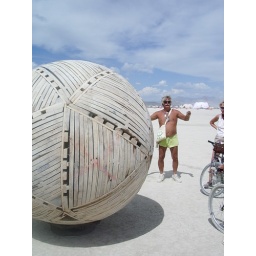
Big wooden ball w/creator in shorts